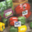
Label: sweet_pepper